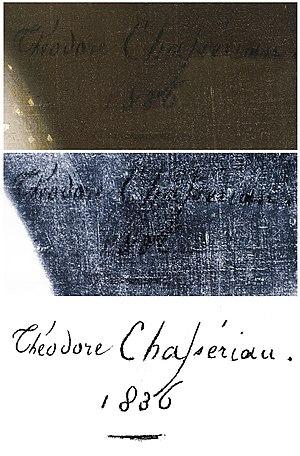
Identification et extraction de la signature et de la date d'exécution de "" l'Enfant &amp
L'Enfant et la Poupée est une huile sur toile peinte à Marseille en 1836 par l'artiste romantique français Théodore Chassériau.